Santiago Apostol Church (Plaridel)

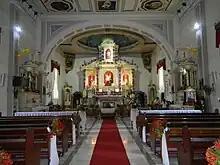
Church interior in 2015

The church of Plaridel, or Quingua was first established as one of the visitas of Malolos in 1581 and Fray Mateo Mendoza OSA who administered the Malolos Convent began the Christianization of Encomienda Binto y Quingua. It was located in a barrio now called "Lumangbayan" the mission chapel was soon transferred to its present location across the river Quingua (now known as Angat River) because of frequent flooding. Due to long distance of Malolos Convent to the Visita of Binto making the friars to be physically exhausted, the Augustinian prior of Malolos Fray Roque de Barrionuevo made the elevation of Visita of Binto into a Quasi-Parish on September 27, 1602. On April 30, 1605, Quingua was officially established as a full pledge Parish with Fray. Diego Pardo OSA as its first parish priest under the advocacy of Santiago de Matamoro. A Church was built on the new location starting 1602 and took 15 years to complete. The adobe stones used in the church were from the town of Meycauayan while the bricks used were made at Sitio Nabugtos at Brgy. Sta. Ines. In the year 1612, Quingua already had its own convent and 1,800 parishioners. It is said that the parish was not as wealthy as other convents in the Provincia de Bulacan during that time and that it was exempted from its fees to the Augustinian Province in the Philippines located at the San Agustin Church, Intramuros, from 1640 to 1704. The 1605 church was razed by fire after being hit by lightning. As a result, in 1722 a new church was built by Fr. Tomas Quijano on the same site. In 1772, the church was razed by fire once more but was quickly rebuilt. During the British Invasion in the 18th century, some of the treasures and documents owned by the San Agustin Monastery in Intramuros were transferred to the convent of Quingua. The church suffered immensely from an earthquake in 1863 but was repaired the same year. According to the historical marker installed by the National Historical Committee, the church also served as a military hospital and cuartel by the Americans in 1899.